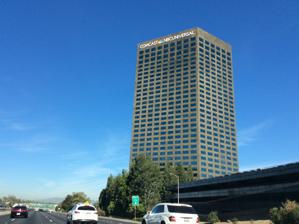
Building: 10 Universal City Plaza
Country: United States of America
Year built: 1984
Skyscraper in Universal City, California, US 10 Universal City Plaza Alternative names 10 UCP Getty Oil Building MCA-Getty Building General information Status Completed Type Commercial offices Location 10 Universal City Plaza Universal City, California Coordinates 34°08′17″N 118°21′42″W / 34.13802°N 118.3616°W / 34.13802; -118.3616 Completed 1984 Owner Comcast Management Comcast Universal Studios Height Roof 154.23 m (506.0 ft) Technical details Floor count 35 Floor area 76,180 m 2 (820,000 sq ft) Design and construction Architect(s) Skidmore, Owings & Merrill Main contractor Hathaway Dinwiddie References 10 Universal City Plaza ( 10 UCP ) is a 36-story, 154.23 m (506.0 ft) rhombic skyscraper in Universal City, California near Los Angeles and is the headquarters of Universal Studios . The tower was completed in 1984 by Hathaway Dinwiddie, was designed by Skidmore, Owings & Merrill , and contains 820,000 sq ft (76,000 m 2 ) of office space. It is the tallest building in the San Fernando Valley . French conglomerate Vivendi Universal sold the building to CarrAmerica Realty Corporation and Beacon Capital Partners in 2003, for $190 million. CarrAmerica have owned 80% of this building, while Vivendi and NBC Universal owned the remainder. The building was sold to Broadway Partners in December 2006. The firm lost control of the building in March 2008 in an auction to a partnership between Normandy Real Estate Partners and Five Mile Capital Partners for $306 million after Broadway failed to service its massive debt load. On October 3, 2013, it was reported by the Los Angeles Times that NBCUniversal's parent company Comcast Corporation had purchased the building for about $420 million. Tenants The building was originally built to be the headquarters of Getty Oil . When Getty was acquired by Texaco in 1984/1985, the building housed the West Coast offices of that company for several years until that company merged with Shell, into Equiva/Equilon/Motiva and relocated their headquarters. MCA bought the building that year, and used it to house Universal Pictures . Ever since NBCUniversal was founded in August 2004, the building has also been home to the company's Cable Entertainment properties including USA Network , Syfy , E! Entertainment , Esquire Network , Bravo , Oxygen , Universal Cable Productions , and Wilshire Studios. Other NBCU businesses such as Universal Pictures Home Entertainment and its joint venture with Warner Bros. Home Entertainment , Studio Distribution Services, HRConnection, and corporate functions are also housed here. The property is home to The Terrace Studios at 10UCP, a broadcast facility housing two sound stages and their accompanying facilities. Entertainment news programs E! News , Access Hollywood and Access Daily began broadcasting from this facility in June 2015. The tower is home to the show's offices and newsroom facility. The tower is also home to the main studio for Universal Animation Studios , while the other studio is located on the Glendale campus of DreamWorks Animation . See also Los Angeles portal List of tallest buildings in Los Angeles References